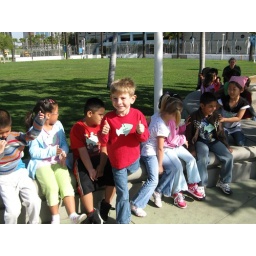
fish in the road 001